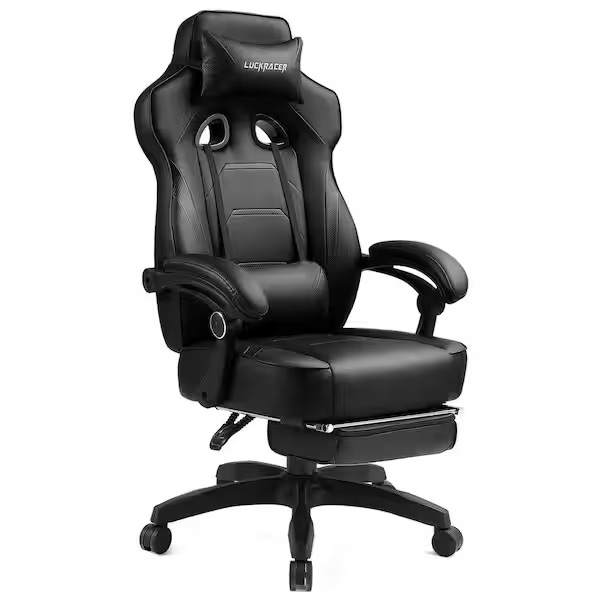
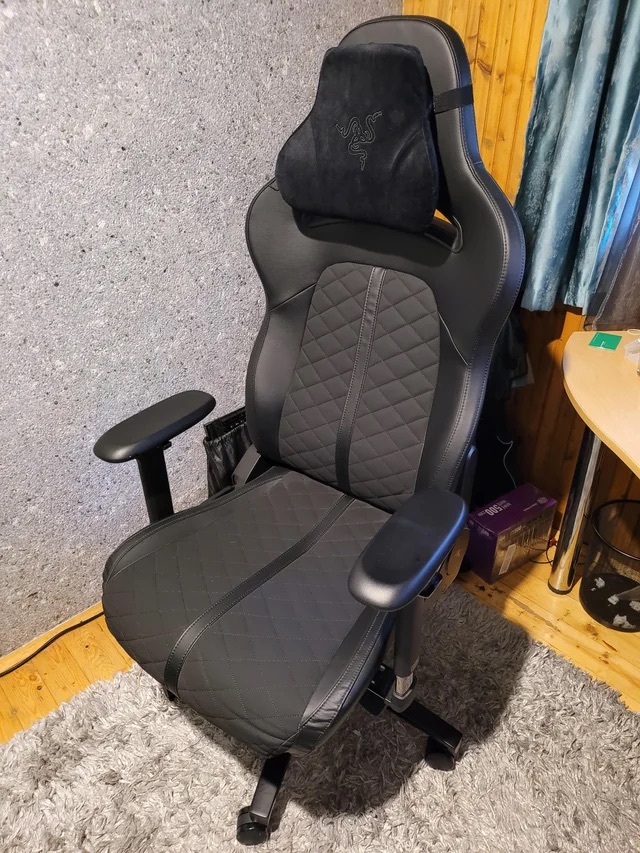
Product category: items_chair
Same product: no